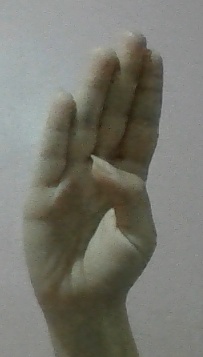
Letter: kaaf